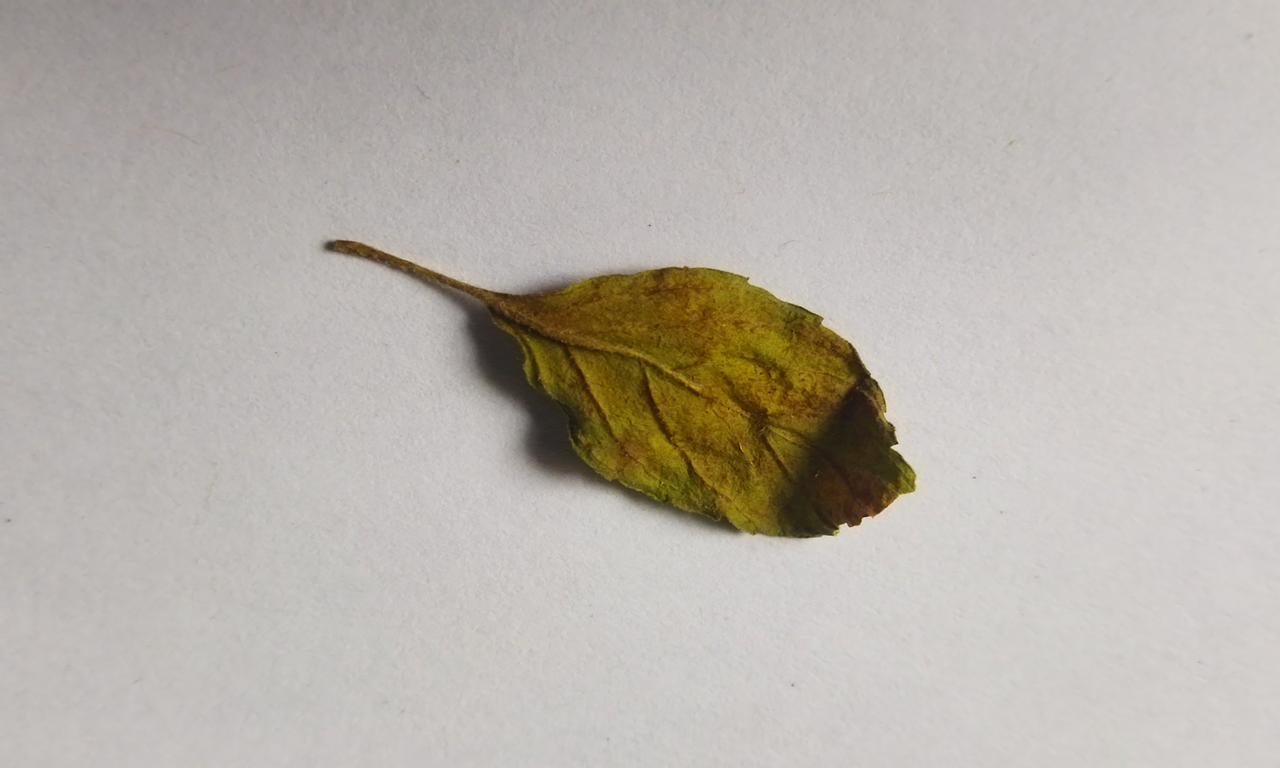
Label: Spoiled